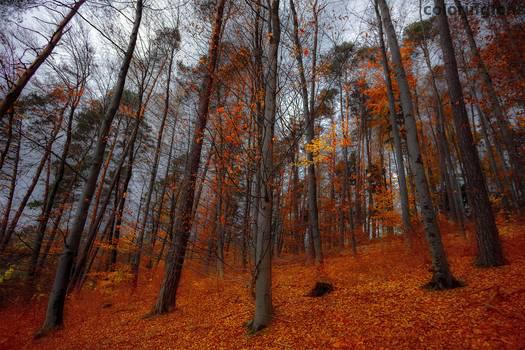
Label: Watermark